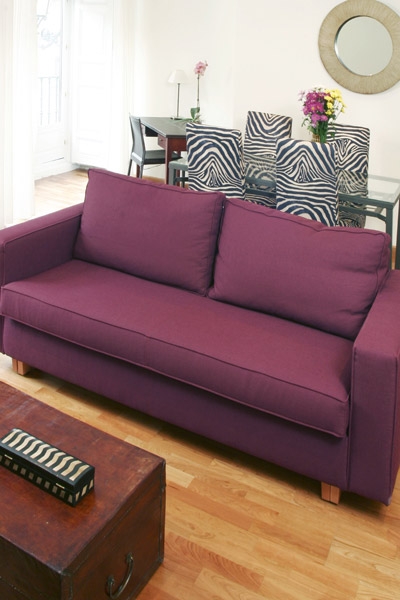
Room type: livingroom